University of Minnesota

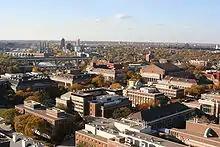
East Bank

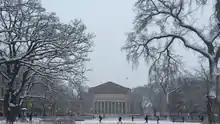
Northrop Mall in the winter

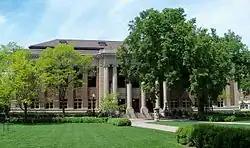
Walter Library, Northrop Mall

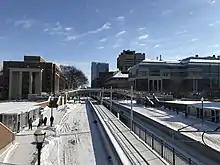
East Bank campus in winter. Ford Hall on the left, Nils Hasselmo Hall on the right of the light rail in the picture.

The East Bank, the main portion of the campus, covers and is divided into several areas: the Knoll area, the Mall area, the Health area, the Athletic area, and the Gateway area.